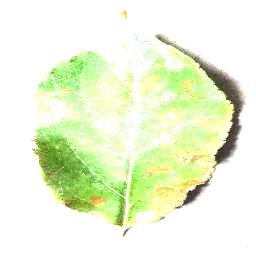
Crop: apple
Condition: cedar_rust